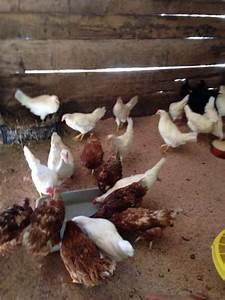
chicken